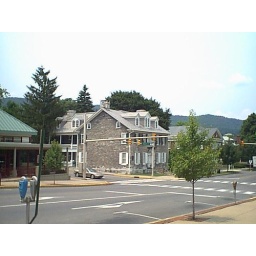
on the next block, a house glenn spent time in when he was young, now a library and historical museum.